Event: Nepal Earthquake
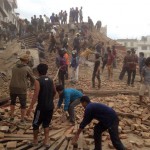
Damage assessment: damage